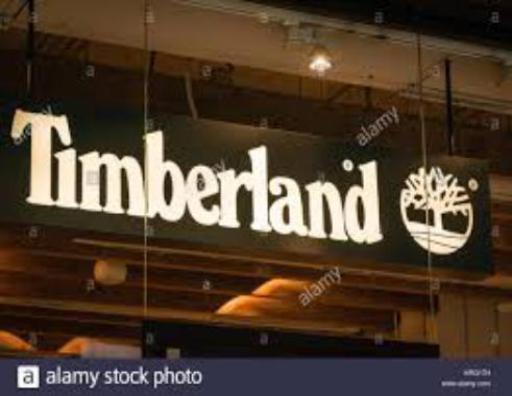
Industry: Clothes